Bart the Bad Guy

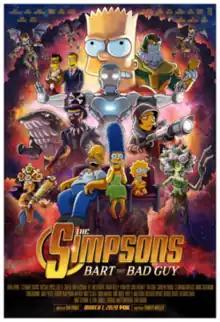
Poster of the episode with a homage to the "" poster.

"Bart the Bad Guy" is the 14th episode of the thirty-first season of the American animated television series "The Simpsons", and the 676th episode overall. It aired in the United States on Fox on March 1, 2020. The episode was written by Dan Vebber and was directed by Jennifer Moeller.